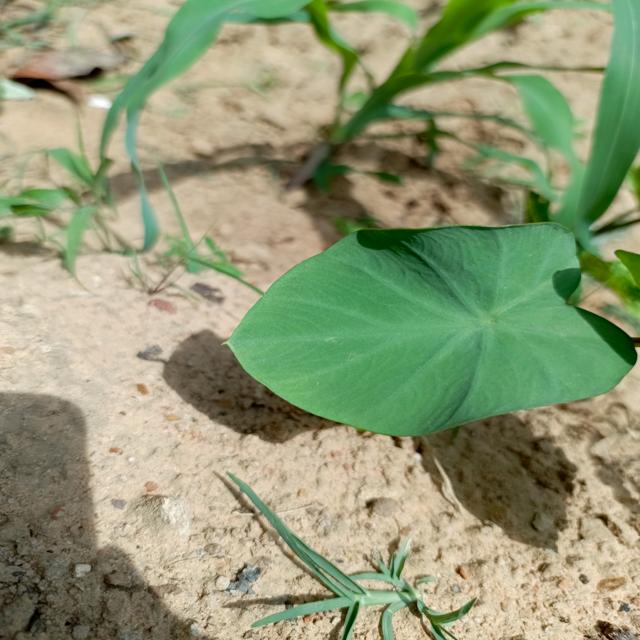
Label: Healthy